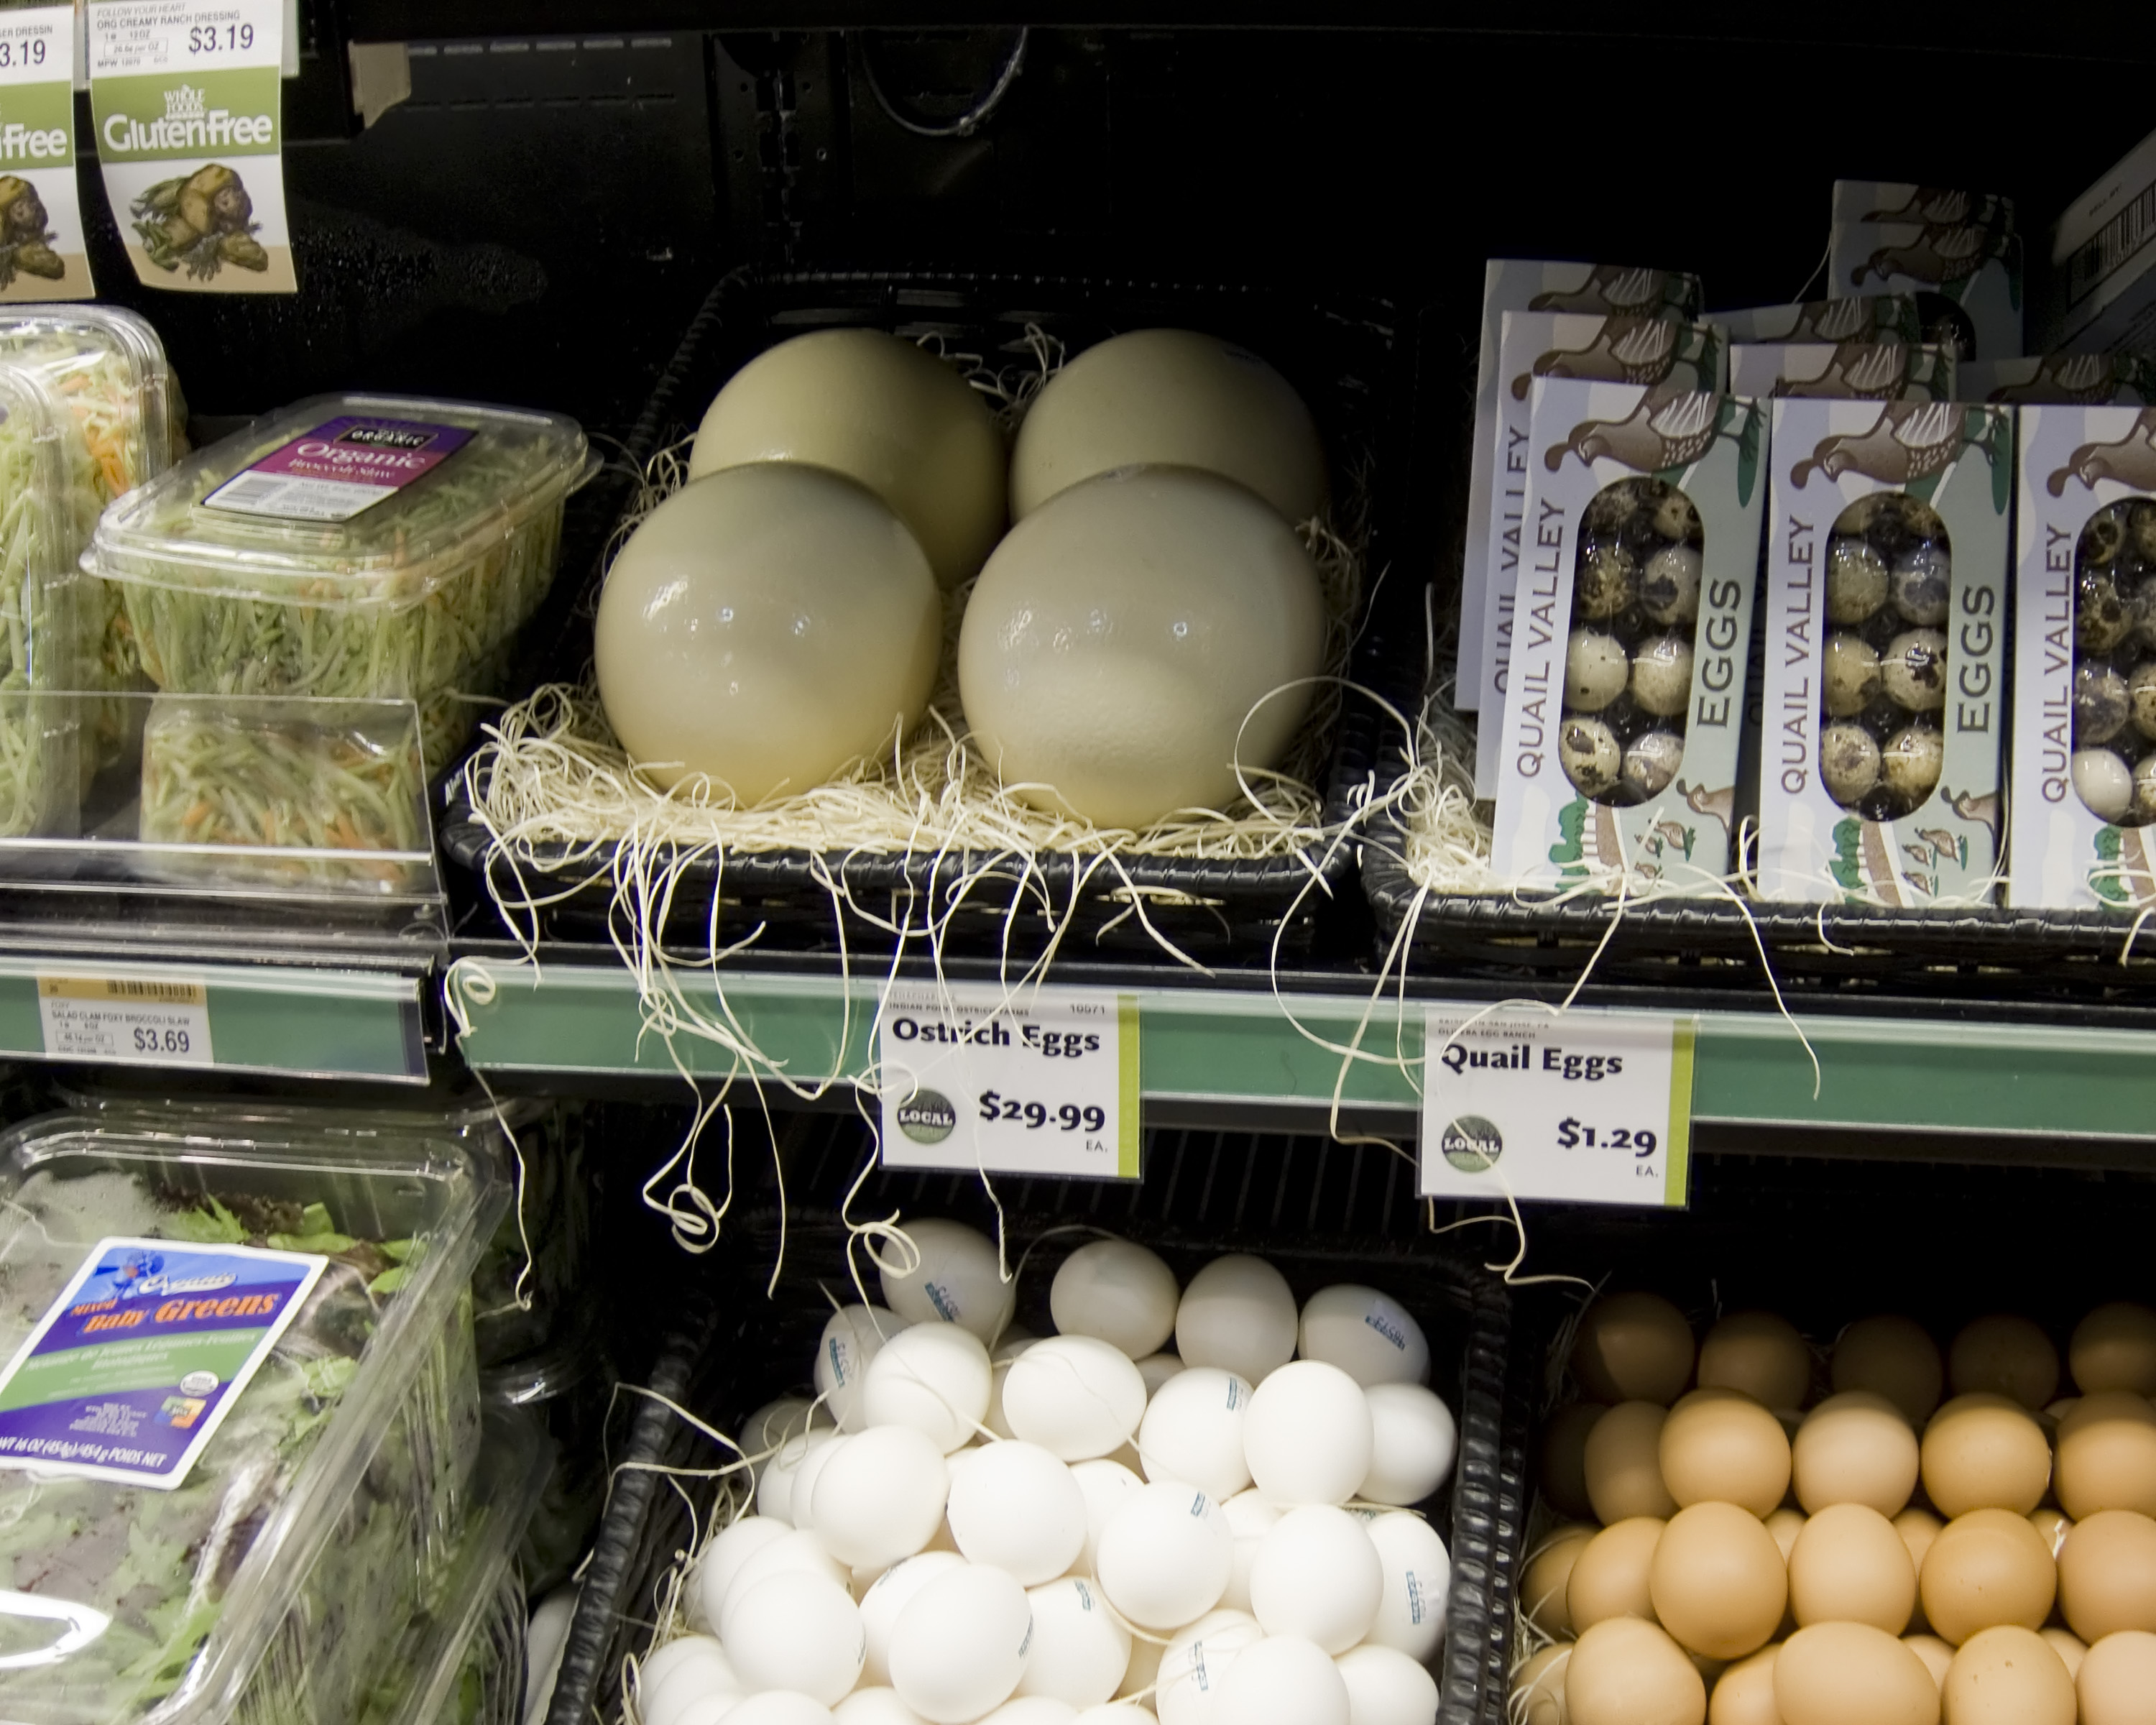
city, food, produce, market, ostrich, egg, public space, eggs, sacramento, wholefoods, 2999